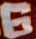
Number: 6